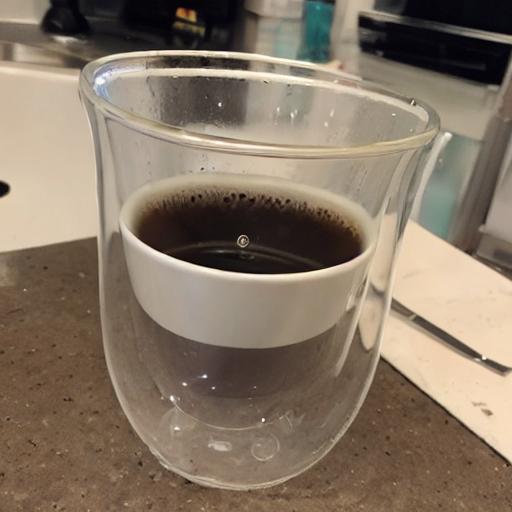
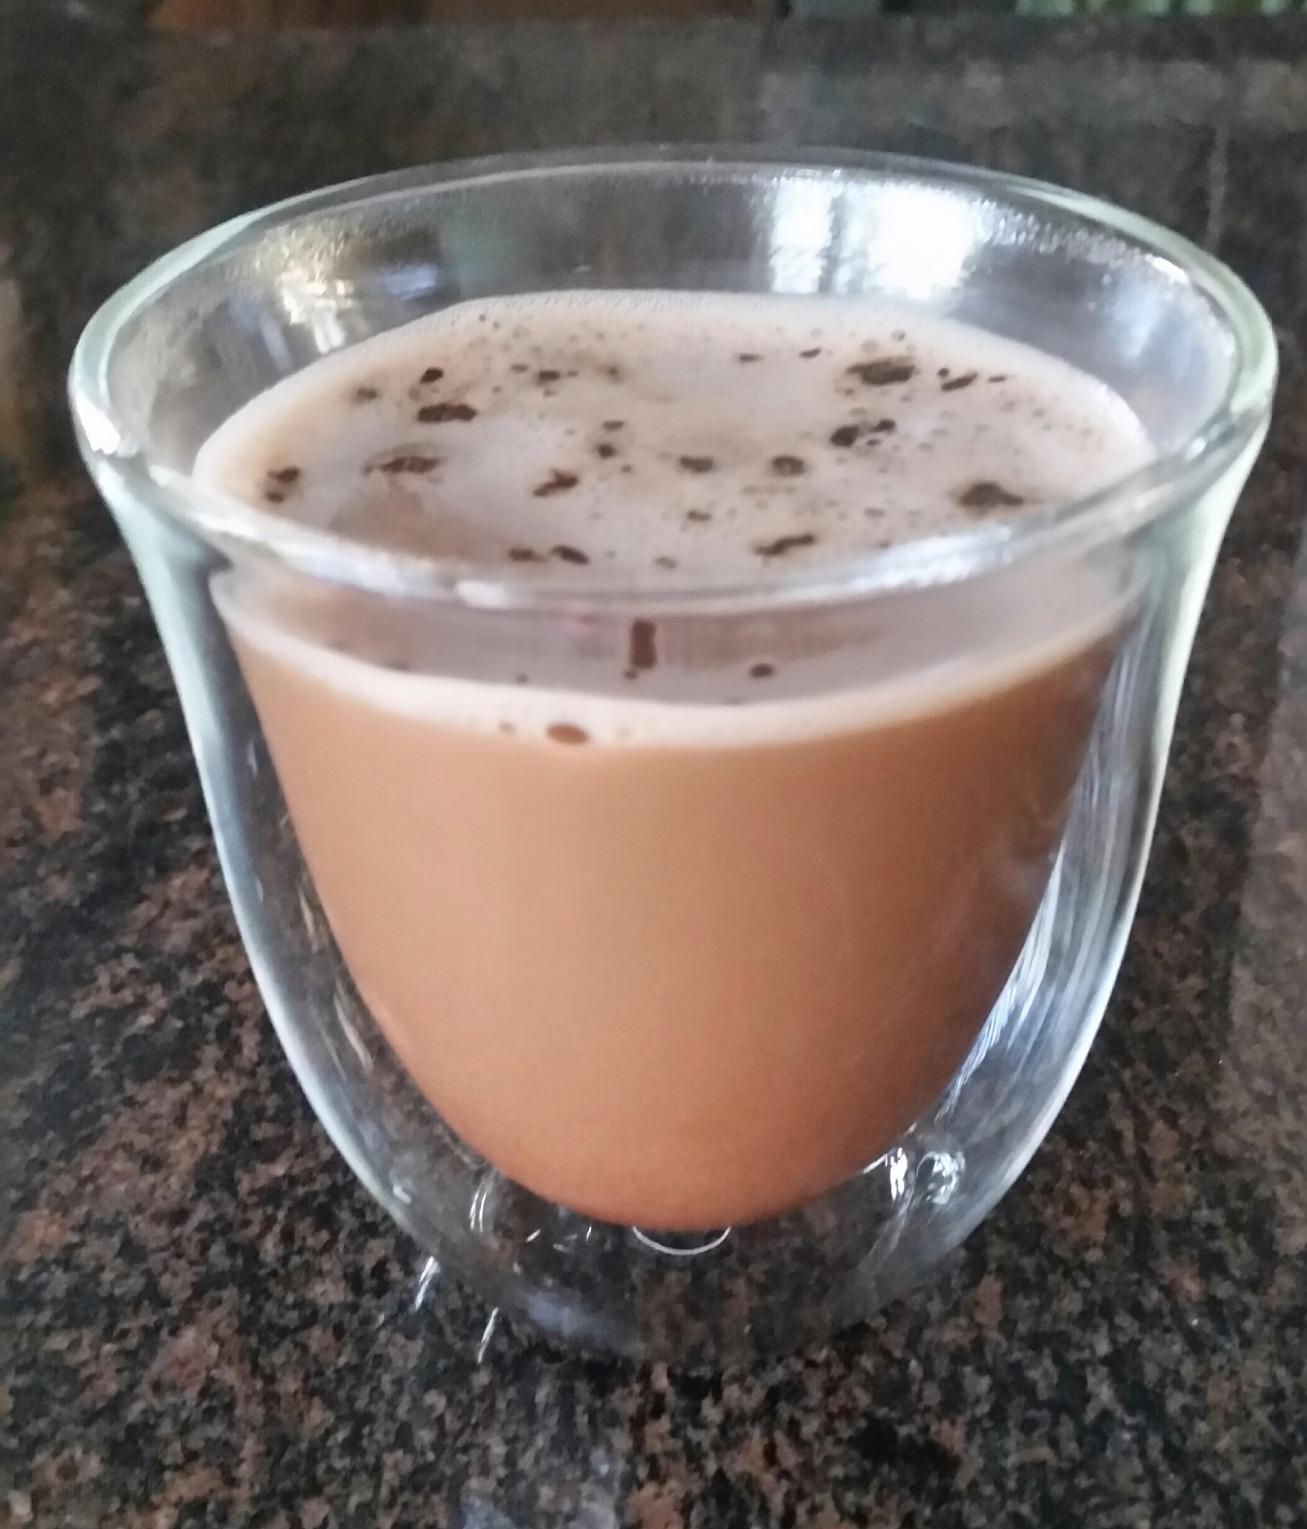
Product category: items_mug
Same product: no